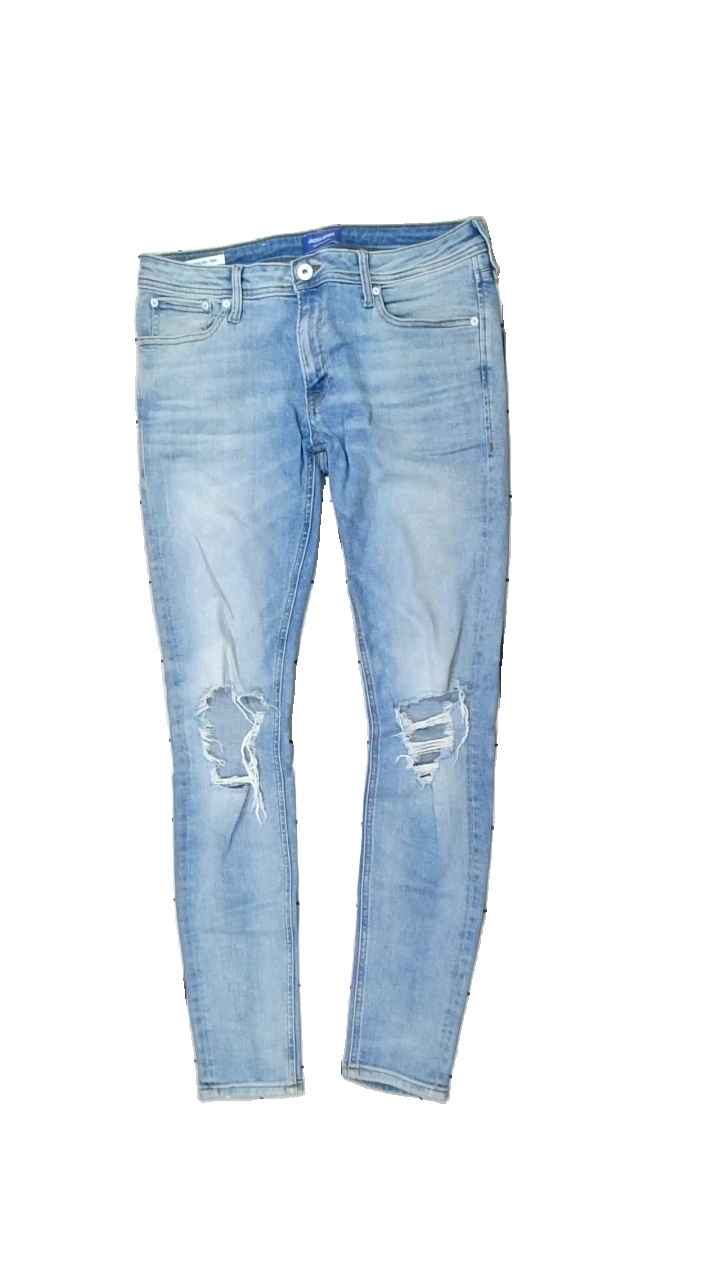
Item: Jeans (Men)
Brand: Jack And Jones
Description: blå jeans med hål på knäna
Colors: Blue
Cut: Regular
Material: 100% cotton
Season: All
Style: Denim
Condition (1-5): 5
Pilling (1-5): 5
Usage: Reuse
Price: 50-100